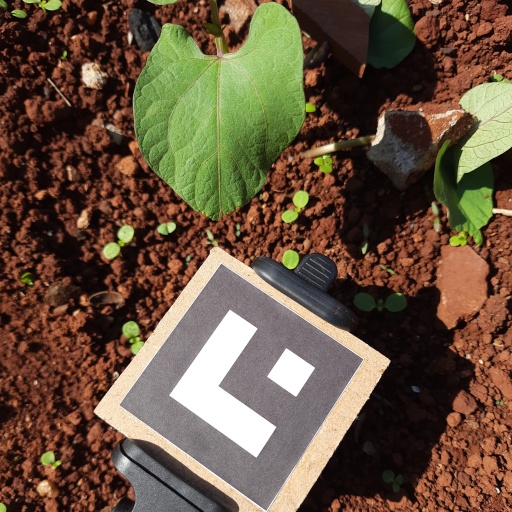
Observations: wavy surface, eating holes in the edge, under sunlight